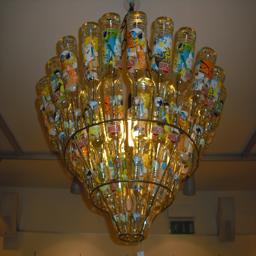
recycled glass bottle would save enough energy to power a computer .